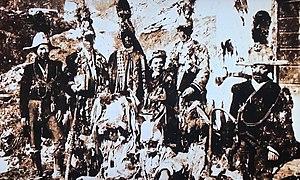
Champlas du Col est un hameau de la ville de Sestrières en province de Turin, dans le Piémont.